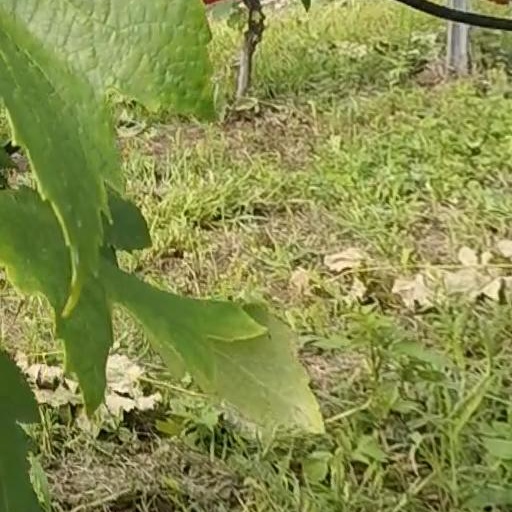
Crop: grape